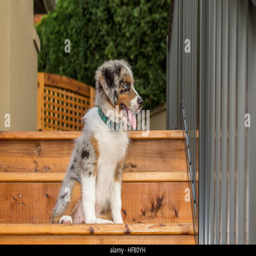
puppy , sitting on the steps to her new deck